Effigy Mounds National Monument

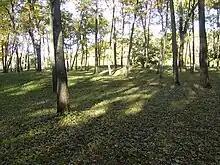
Woodland conical mounds at Effigy Mounds National Monument, Sny Magill Unit, Clayton County, Iowa

Prehistoric earthworks by mound builder cultures are common in the Midwest. However, mounds in the shape of mammals, birds, or reptiles, known as effigies, apparently were constructed primarily by peoples in what is now known as southern Wisconsin, northeast Iowa, and small parts of Minnesota and Illinois. An exception is the Great Serpent Mound in southwestern Ohio.